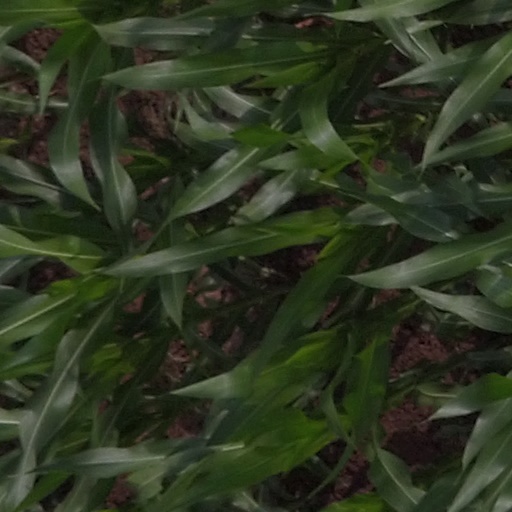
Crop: maize; corn